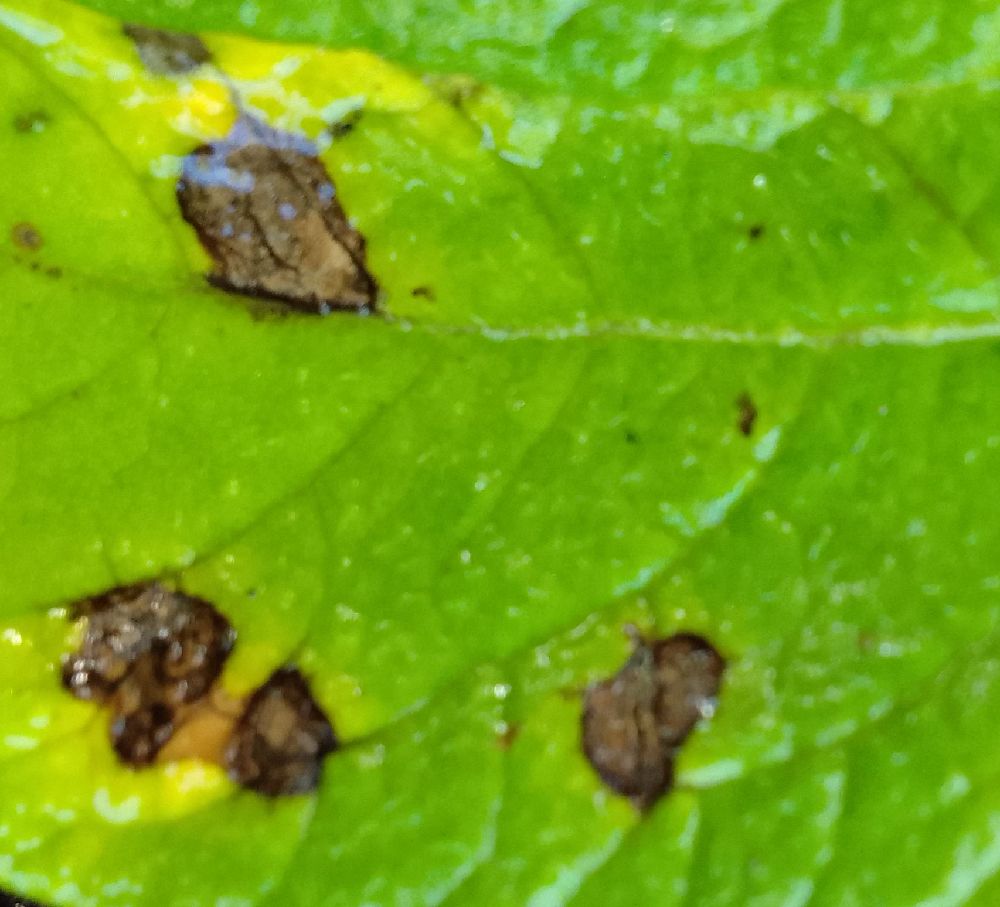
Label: Early blight